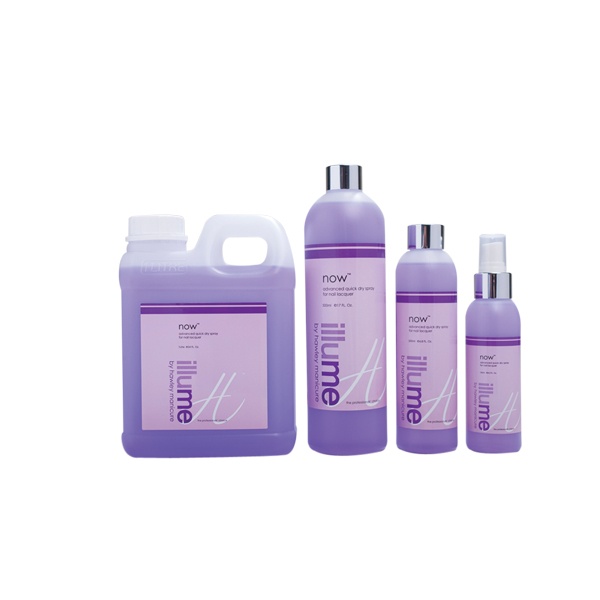
Hawley Illume Now Advanced Quick Dry Spray 200ML
Brand: HAWLEY
Category: Health & Beauty > Personal Care > Cosmetics > Nail Care > Nail Polish Drying Drops & Sprays